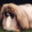
Label: dog